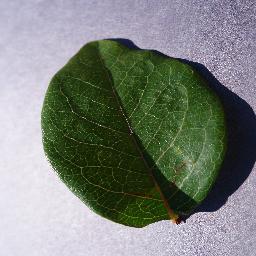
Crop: blueberry
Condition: healthy